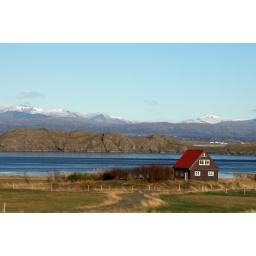
lonely house by the river